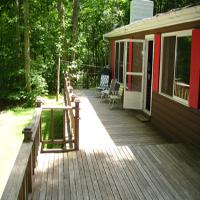
Weather: sun or clear